Dominique Diur

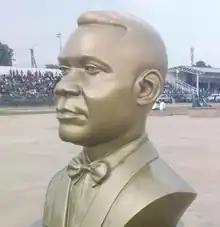
Bust of Diur by at Dominique Diur omnisport stadium in Kolwezi

Dominique Diur (1929—1980) was a Congolese and Katangese politician who was one of the founders of the CONAKAT party.